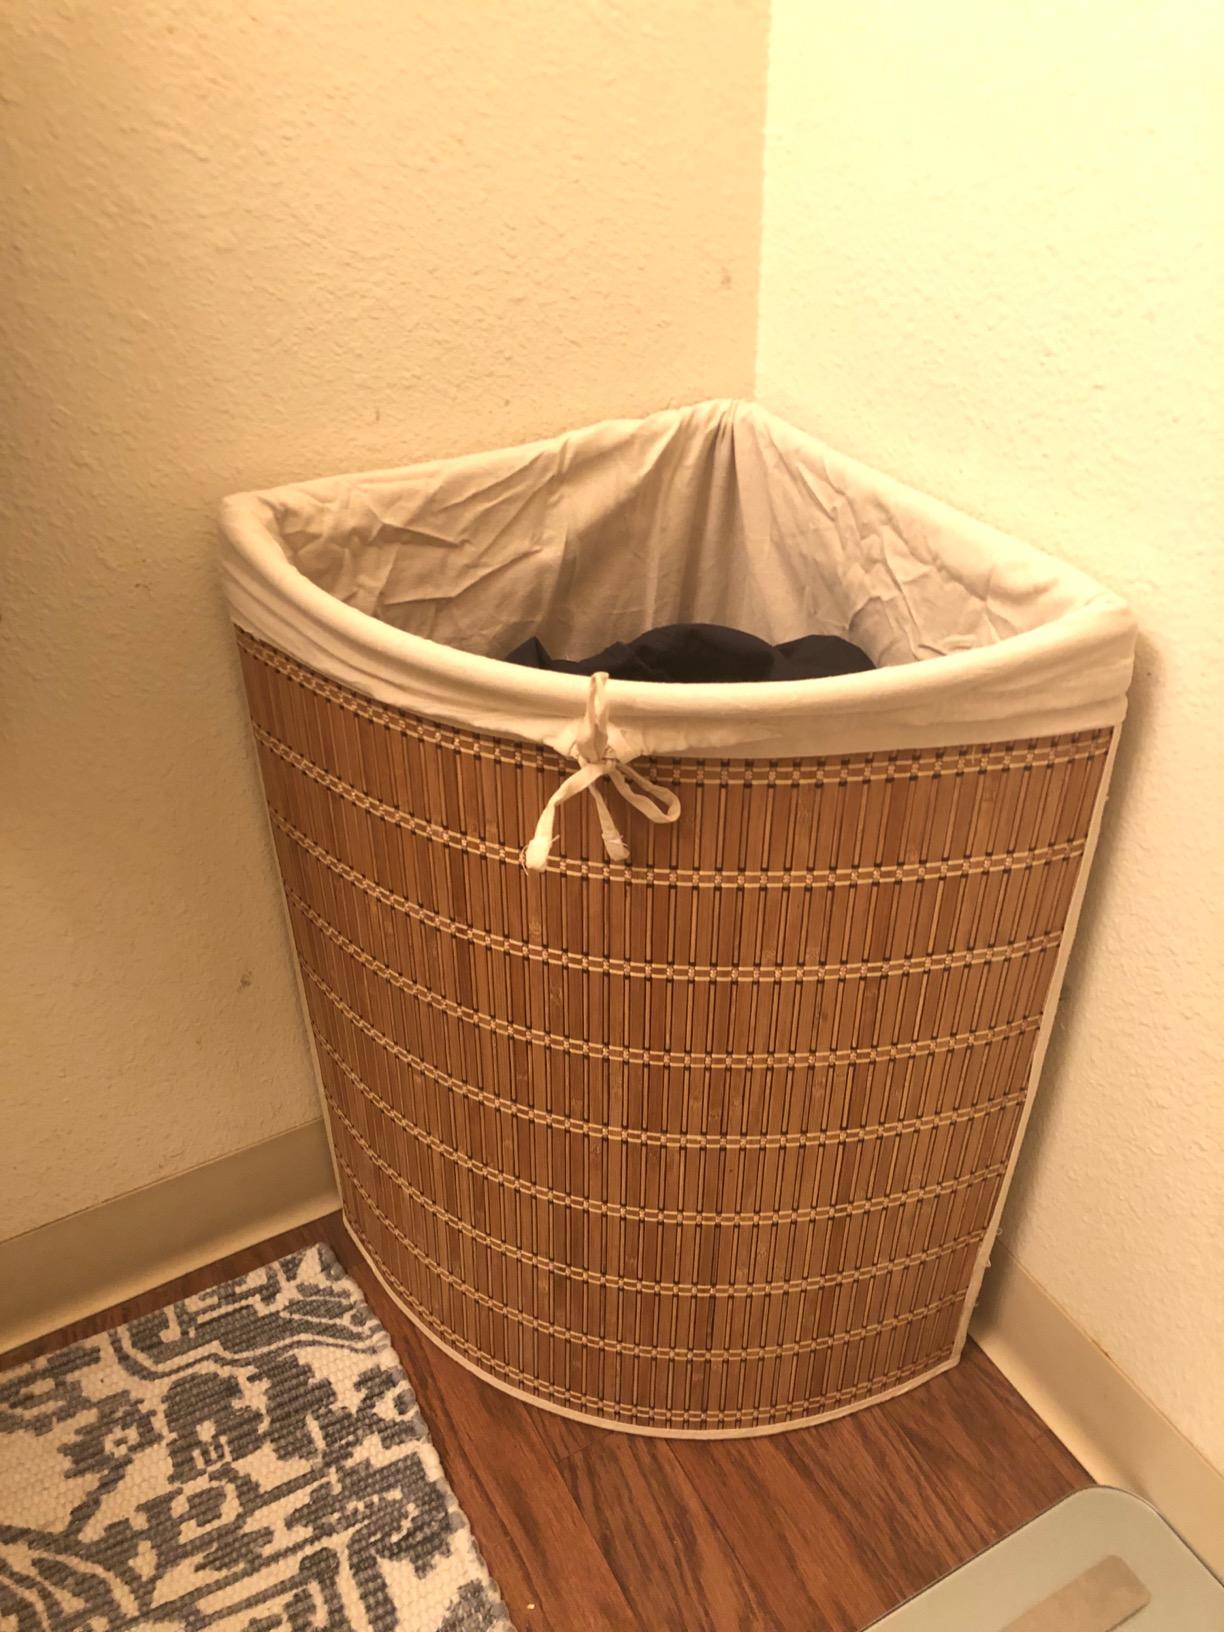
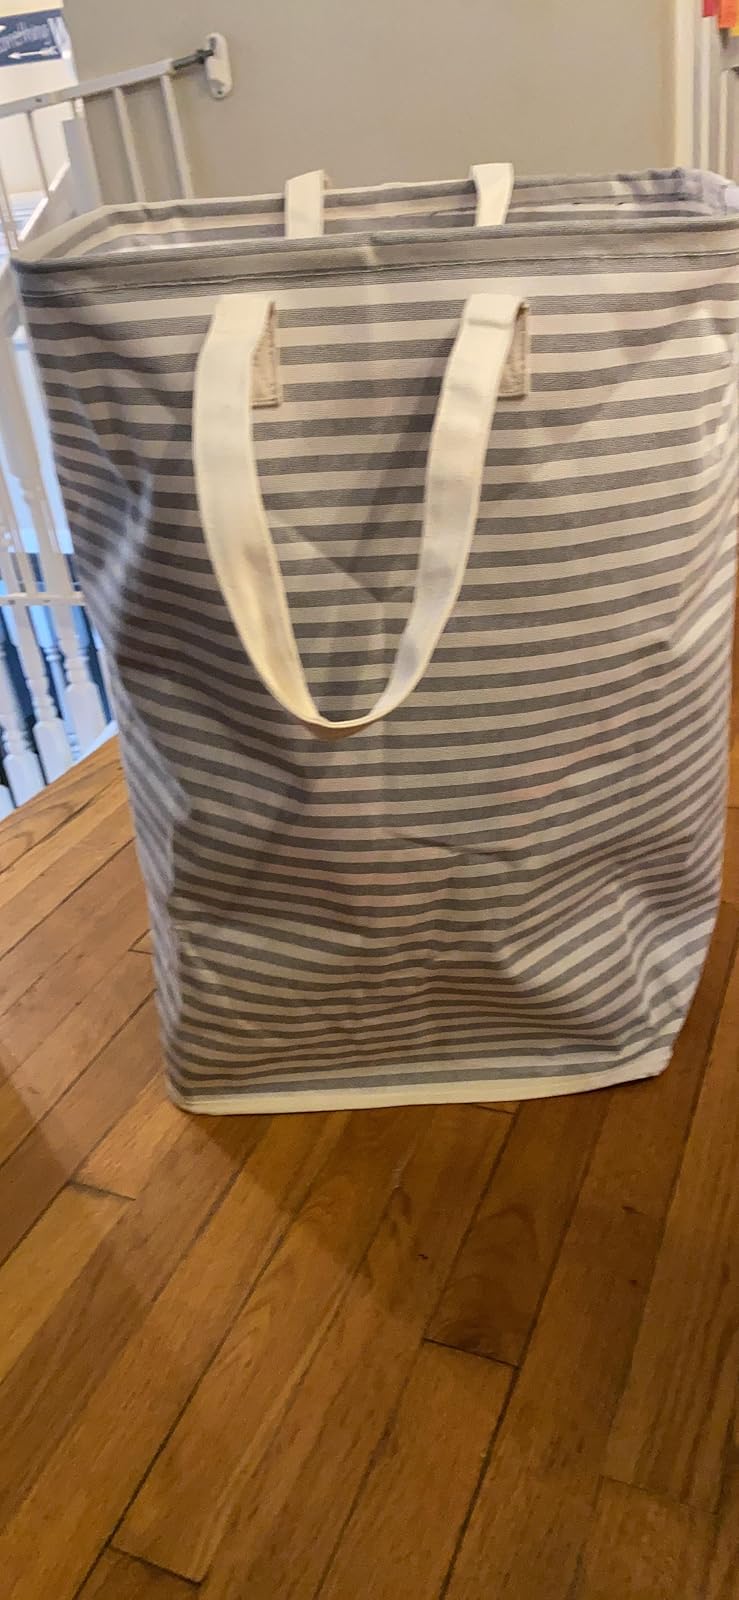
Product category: items_hamper
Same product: no